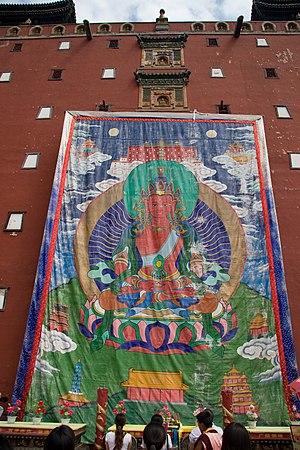
Le temple de Putuo Zongcheng de Chengde, dans la province du Hebei, en Chine est un temple de l'école gelug du bouddhisme tibétain, construit entre 1767 et 1771, sous la dynastie Qing, construit entre 1767 et 1771, sous le règne de l'empereur Qianlong. Il est voisin de la Résidence de montagne de Chengde, qui s'étend au sud. Avec l'également célèbre temple de Puning, c'est l'un des huit temples extérieurs de Chengde.
L'exposition du grand thangka du Bouddha, est une cérémonie organisée par un monastère du bouddhisme tibétain selon une périodicité annuelle ou plurianuelle, au cours de laquelle un ou parfois plusieurs thangkas géants, appelés thongdrels au Bhoutan, représentant le Bouddha ou des bodhisattvas, sont déroulés et exposés en plein air à la contemplation et la vénération des fidèles.
Un tongdrol, parfois écrit thongdrol ou thongdrel, est, en dzongkha, la langue officielle du Bhoutan, un thangka géant, fait de broderie de soie et représentant un bouddha. Ce rouleau géant est exposé à la vue des fidèles lors de certaines fêtes bouddhistes au Bhoutan et en Chine. On le déroule, selon le cas, sur un mur à thangka, sur la façade d'un bâtiment, sur l'aire ad hoc d'un versant de colline, sur un portique métallique.